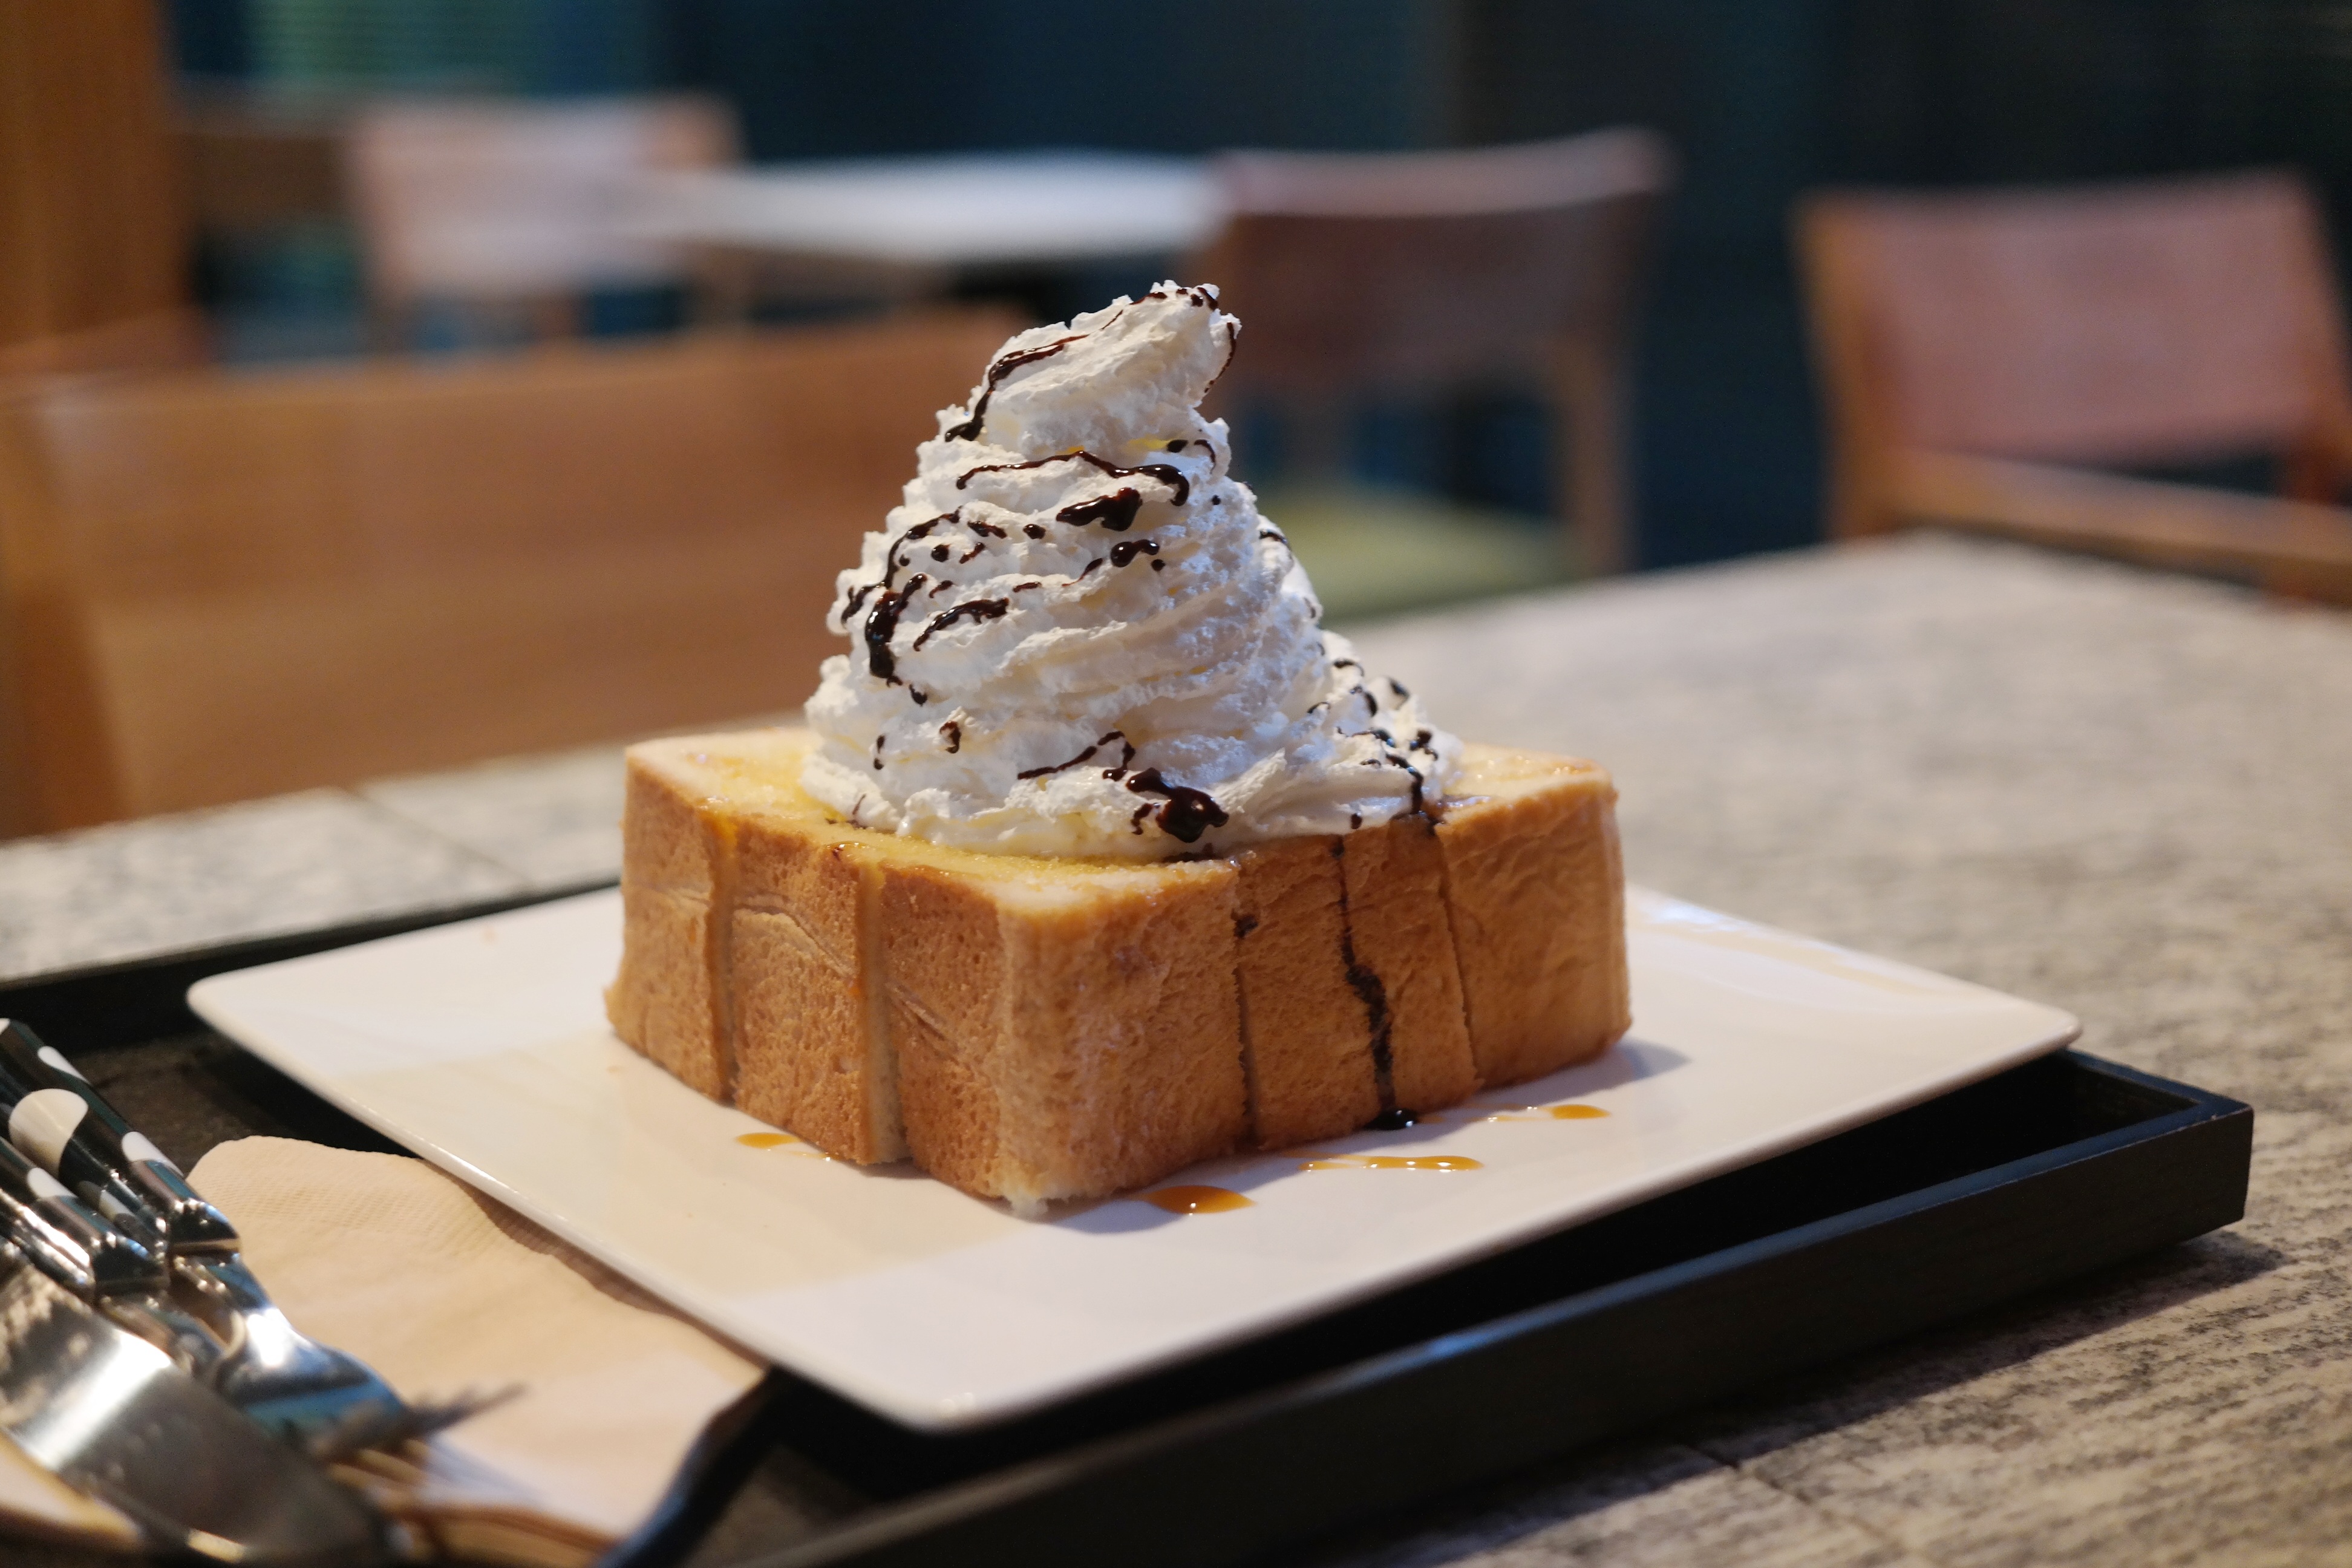
cafe, wood, food, dessert, art, carving, delicious food, sweet food, tapi rouge, honey bread